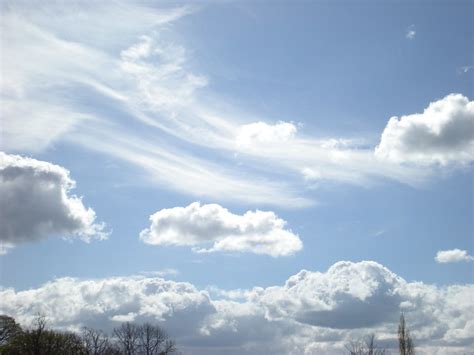
Weather: sun or clear